Shooter game

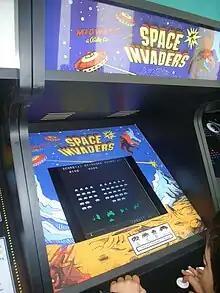
"Space Invaders" (1978), an arcade video game that defined the shoot 'em up genre

Shooter video games, or shooters, are a subgenre of action video games where the focus is on the defeat of the character's enemies using ranged weapons given to the player. Usually these weapons are firearms or some other long-range weapons, and can be used in combination with other tools such as grenades for indirect offense, armor for additional defense, or accessories such as telescopic sights to modify the behavior of the weapons. A common resource found in many shooter games is ammunition, armor or health, or upgrades which augment the player character's weapons.